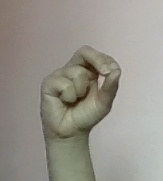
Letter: gaaf